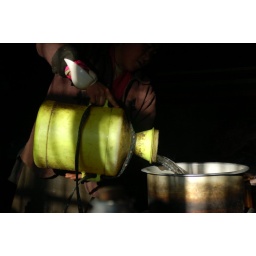
water from the iced over river used to make breakfast for us